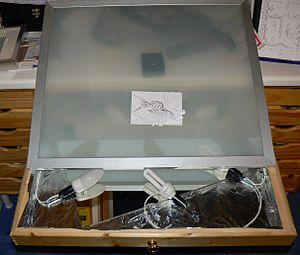
Table lumineuse artisanale
Une table lumineuse est une table de travail constituée d'une vitre éclairée par-dessous, utilisée dans le domaine des arts graphiques, qui permet de travailler avec des documents transparents ou translucides. Selon sa destination, la table lumineuse peut avoir des dimensions variables : du simple boîtier permettant d'examiner un négatif photographique aux tables servant aux mise en pages sur films des imprimeries.